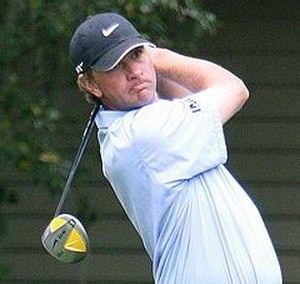
Lucas Glover
Lucas Glover
Lucas Hendley Glover er en amerikansk golfspiller, der pr. juni 2008 står noteret for 2 sejre på PGA Touren. Hans bedste resultat i en Major-turnering er hans sejr ved US Open i 2009.